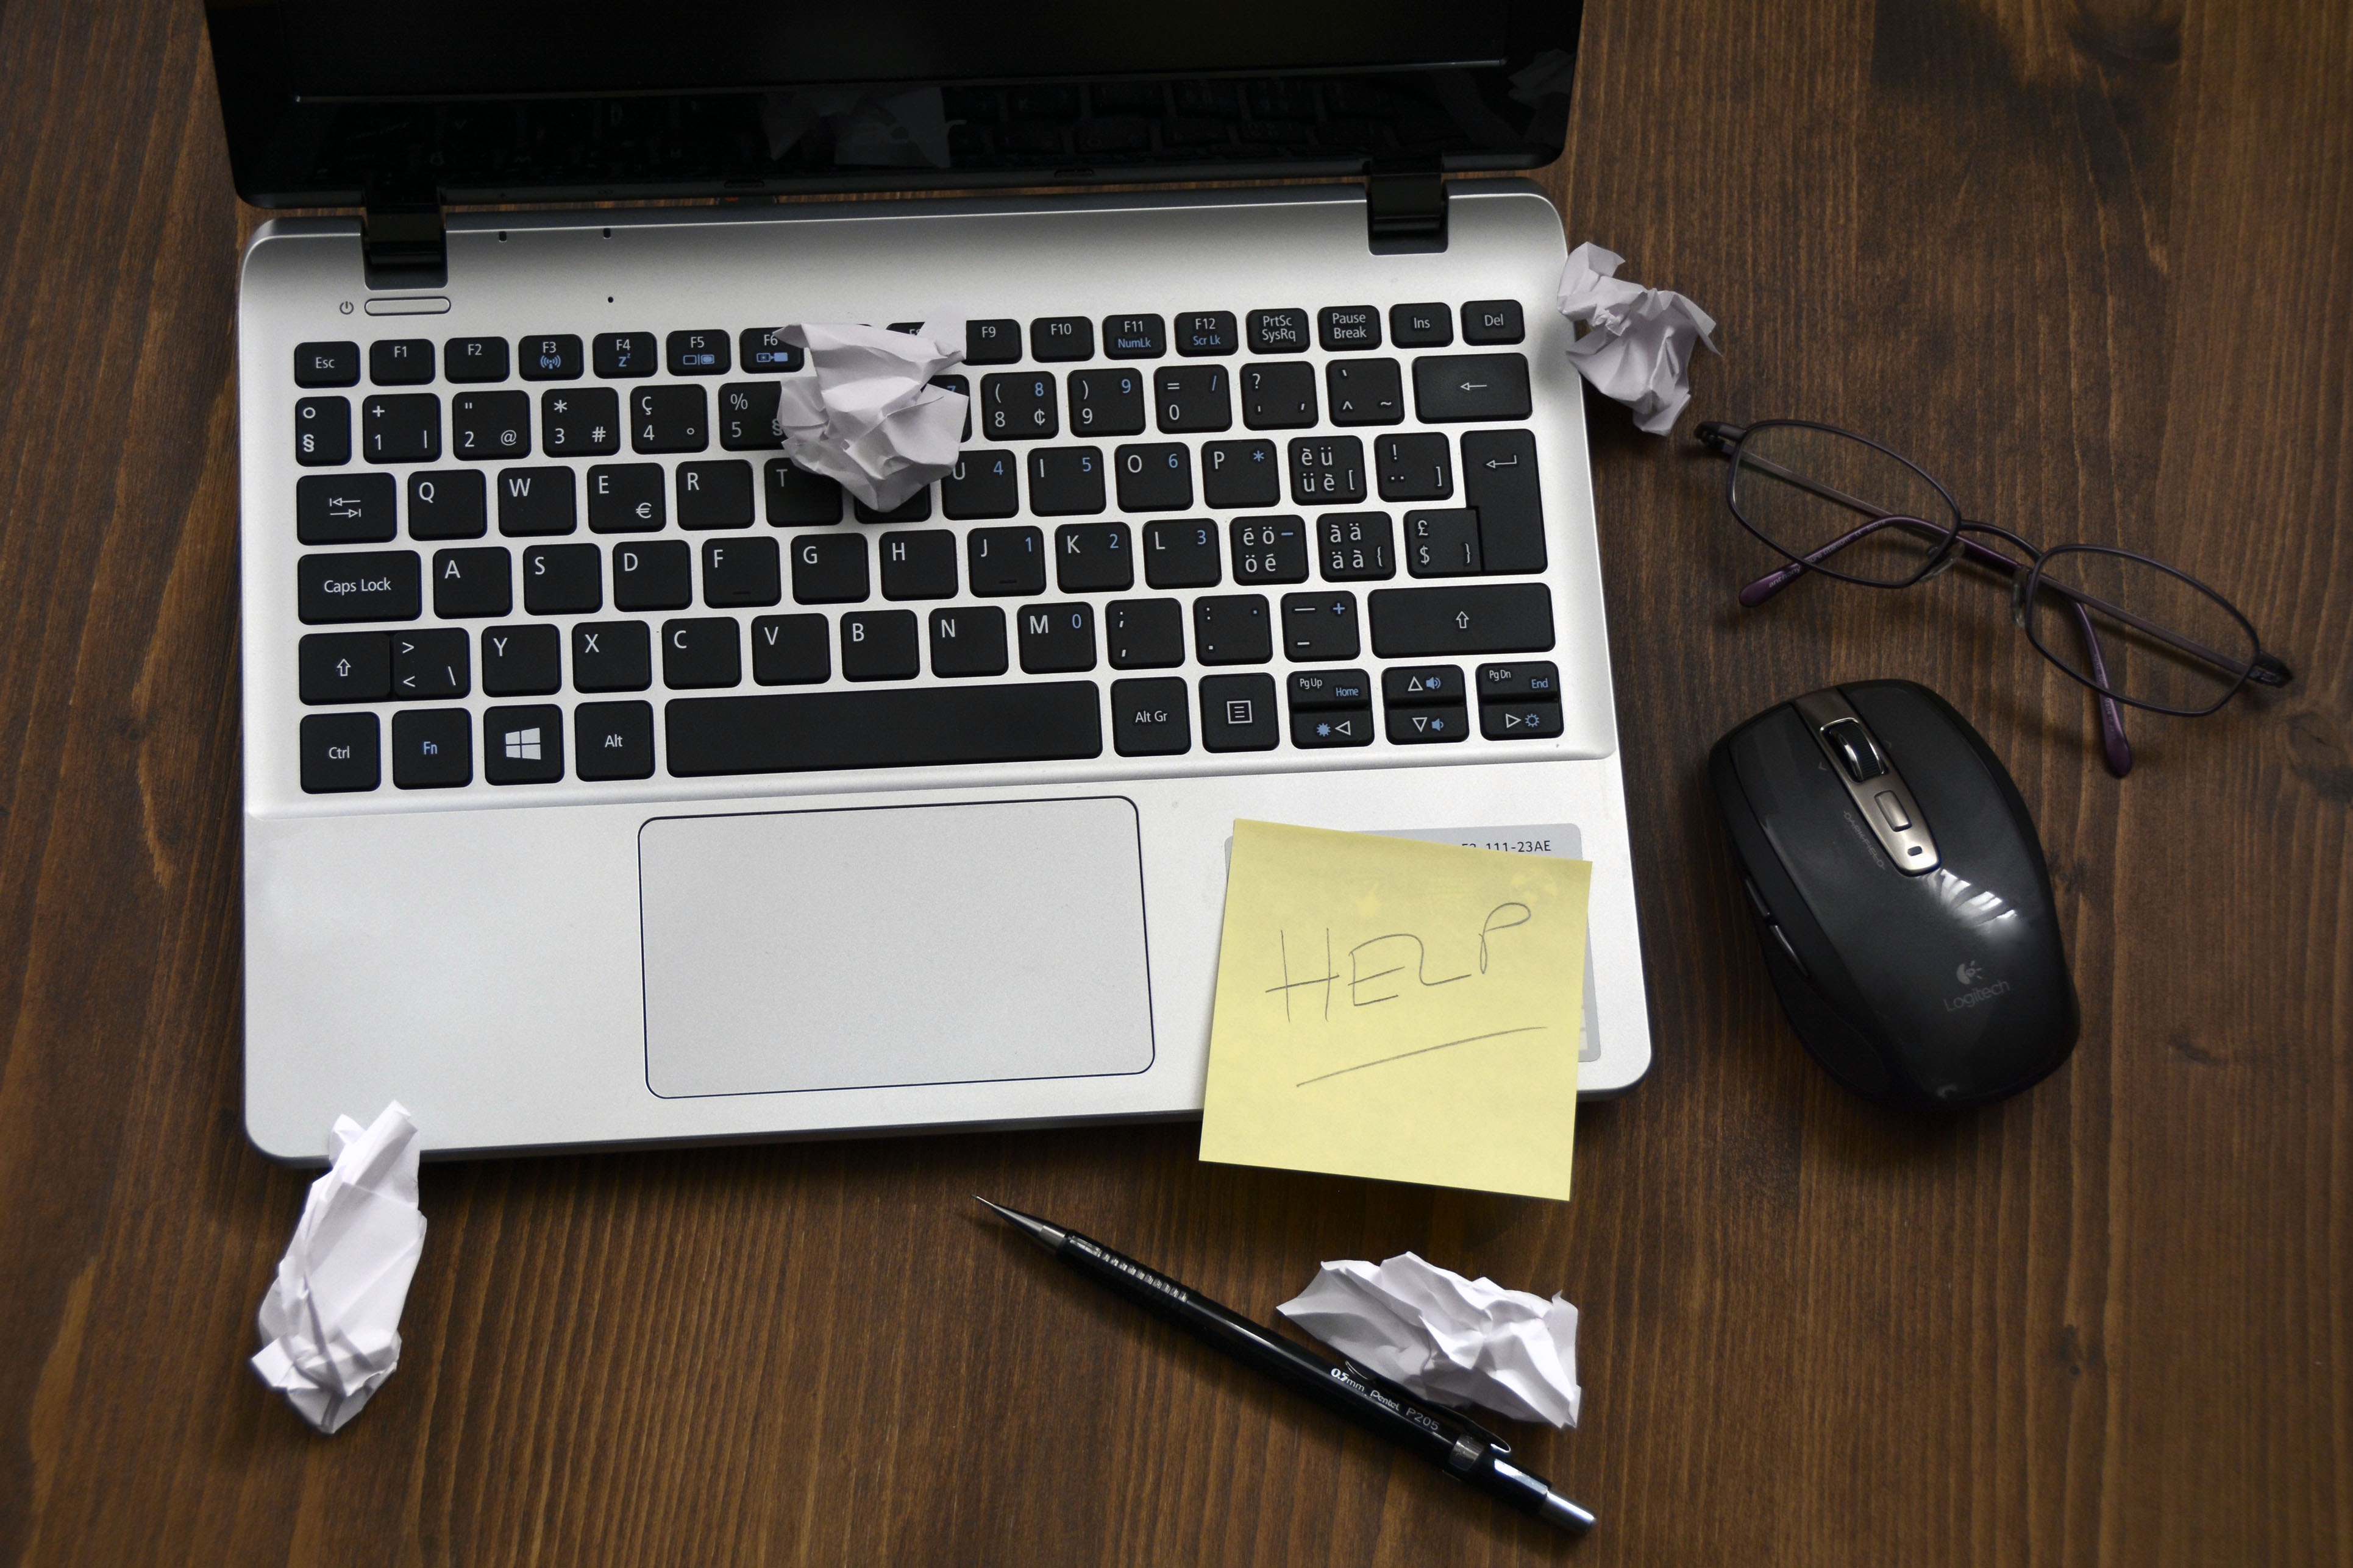
laptop, notebook, computer, work, table, pencil, wood, keyboard, technology, mouse, repair, home office, help, glasses, keys, list, multimedia, leave, support, workplace, problems, computer keyboard, post it, portable device, personal computer, electronic device, computer hardware